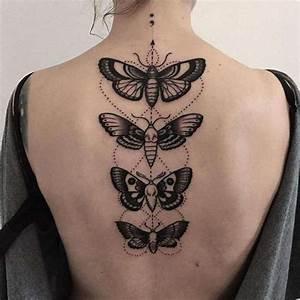
butterfly